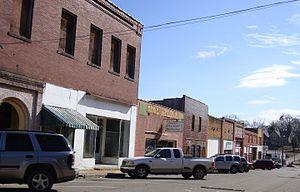
La ville de Cordova est située dans le comté de Walker, dans l’État de l’Alabama, aux États-Unis. Sa population s’élevait à 2 095 habitants lors du recensement de 2010, estimée à 1 957 habitants en 2017.